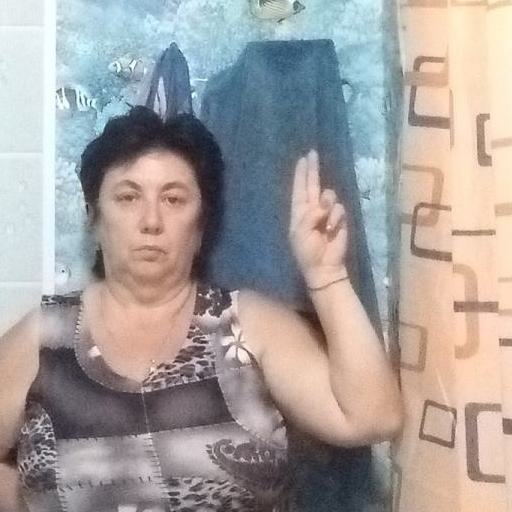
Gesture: two_up